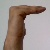
The image shows a hand gesture representing a space in Indian Sign Language.